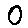
Label: 0